Moscow Chill

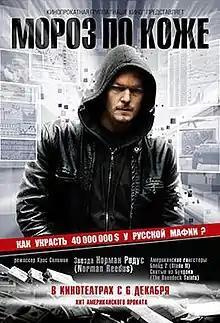

Moscow Chill is a 2007 Russian thriller film co-written and directed by Chris Solimine.